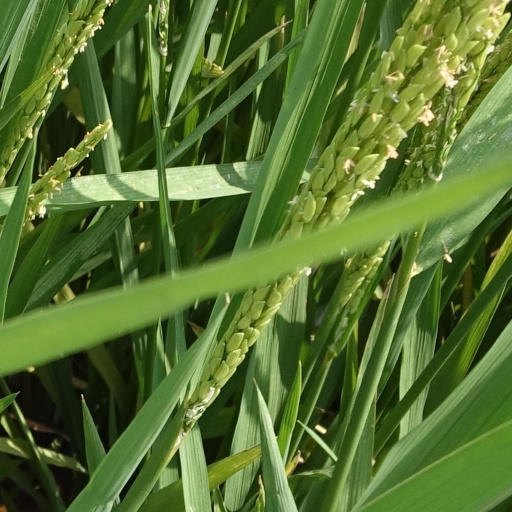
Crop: rice